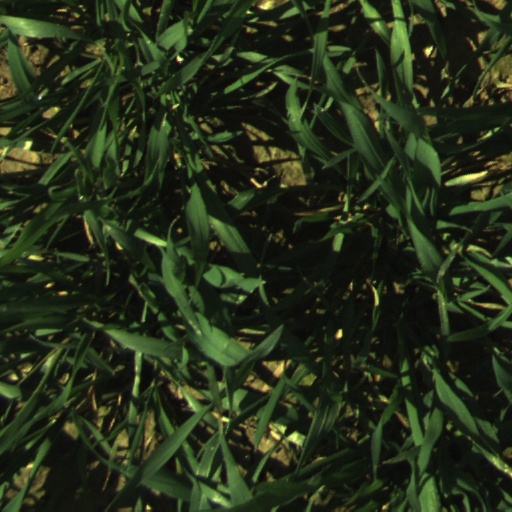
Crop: wheat